Chris Woodward

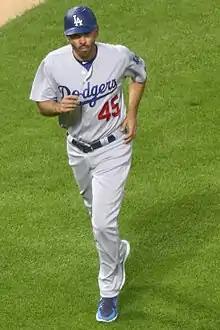
Woodward coaching the Dodgers in 2017

Christopher Michael Woodward (born June 27, 1976) is an American former professional baseball utility player and current coach for the Los Angeles Dodgers of Major League Baseball (MLB). He played in MLB for the Toronto Blue Jays, New York Mets, Atlanta Braves, Seattle Mariners, and Boston Red Sox, from 1999 through 2012. He then served as a coach for the Mariners and Dodgers, from 2014 through 2018 and was the manager of the Texas Rangers from 2019 to 2022. He is currently the first base coach for the Dodgers.